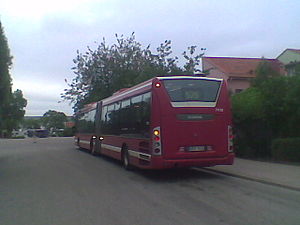
Blinklys
En bus som blinker ud fra et stoppested
Blinklys er en anordning på en bil eller andet motorkøretøj, med hvilken føreren giver tegn til at svinge eller skifte vognbane. Blinklysene består på moderne køretøjer af blinkende orange lamper, mens ældre køretøjer kan have en bevægelig pil som kommer ud fra køretøjets side. Moderne blinklys fungerer parvis. En typisk glødelampe til de forreste og bageste blinklys har en effekt på 21 Watt. I dag er det dog blevet mere almindeligt at benytte LED-teknik i blinklysene.